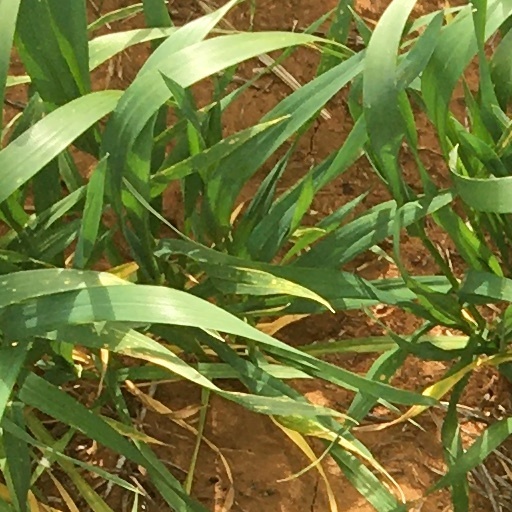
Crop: wheat